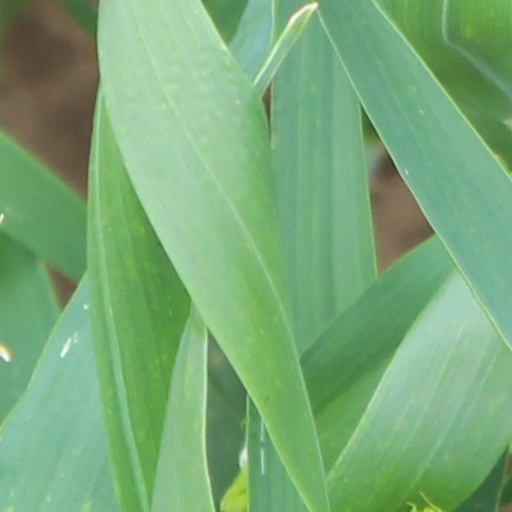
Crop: wheat